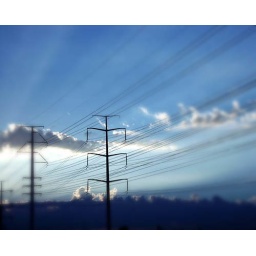
Shot from the window of the car as I drive my daughter to the rink in the morning.